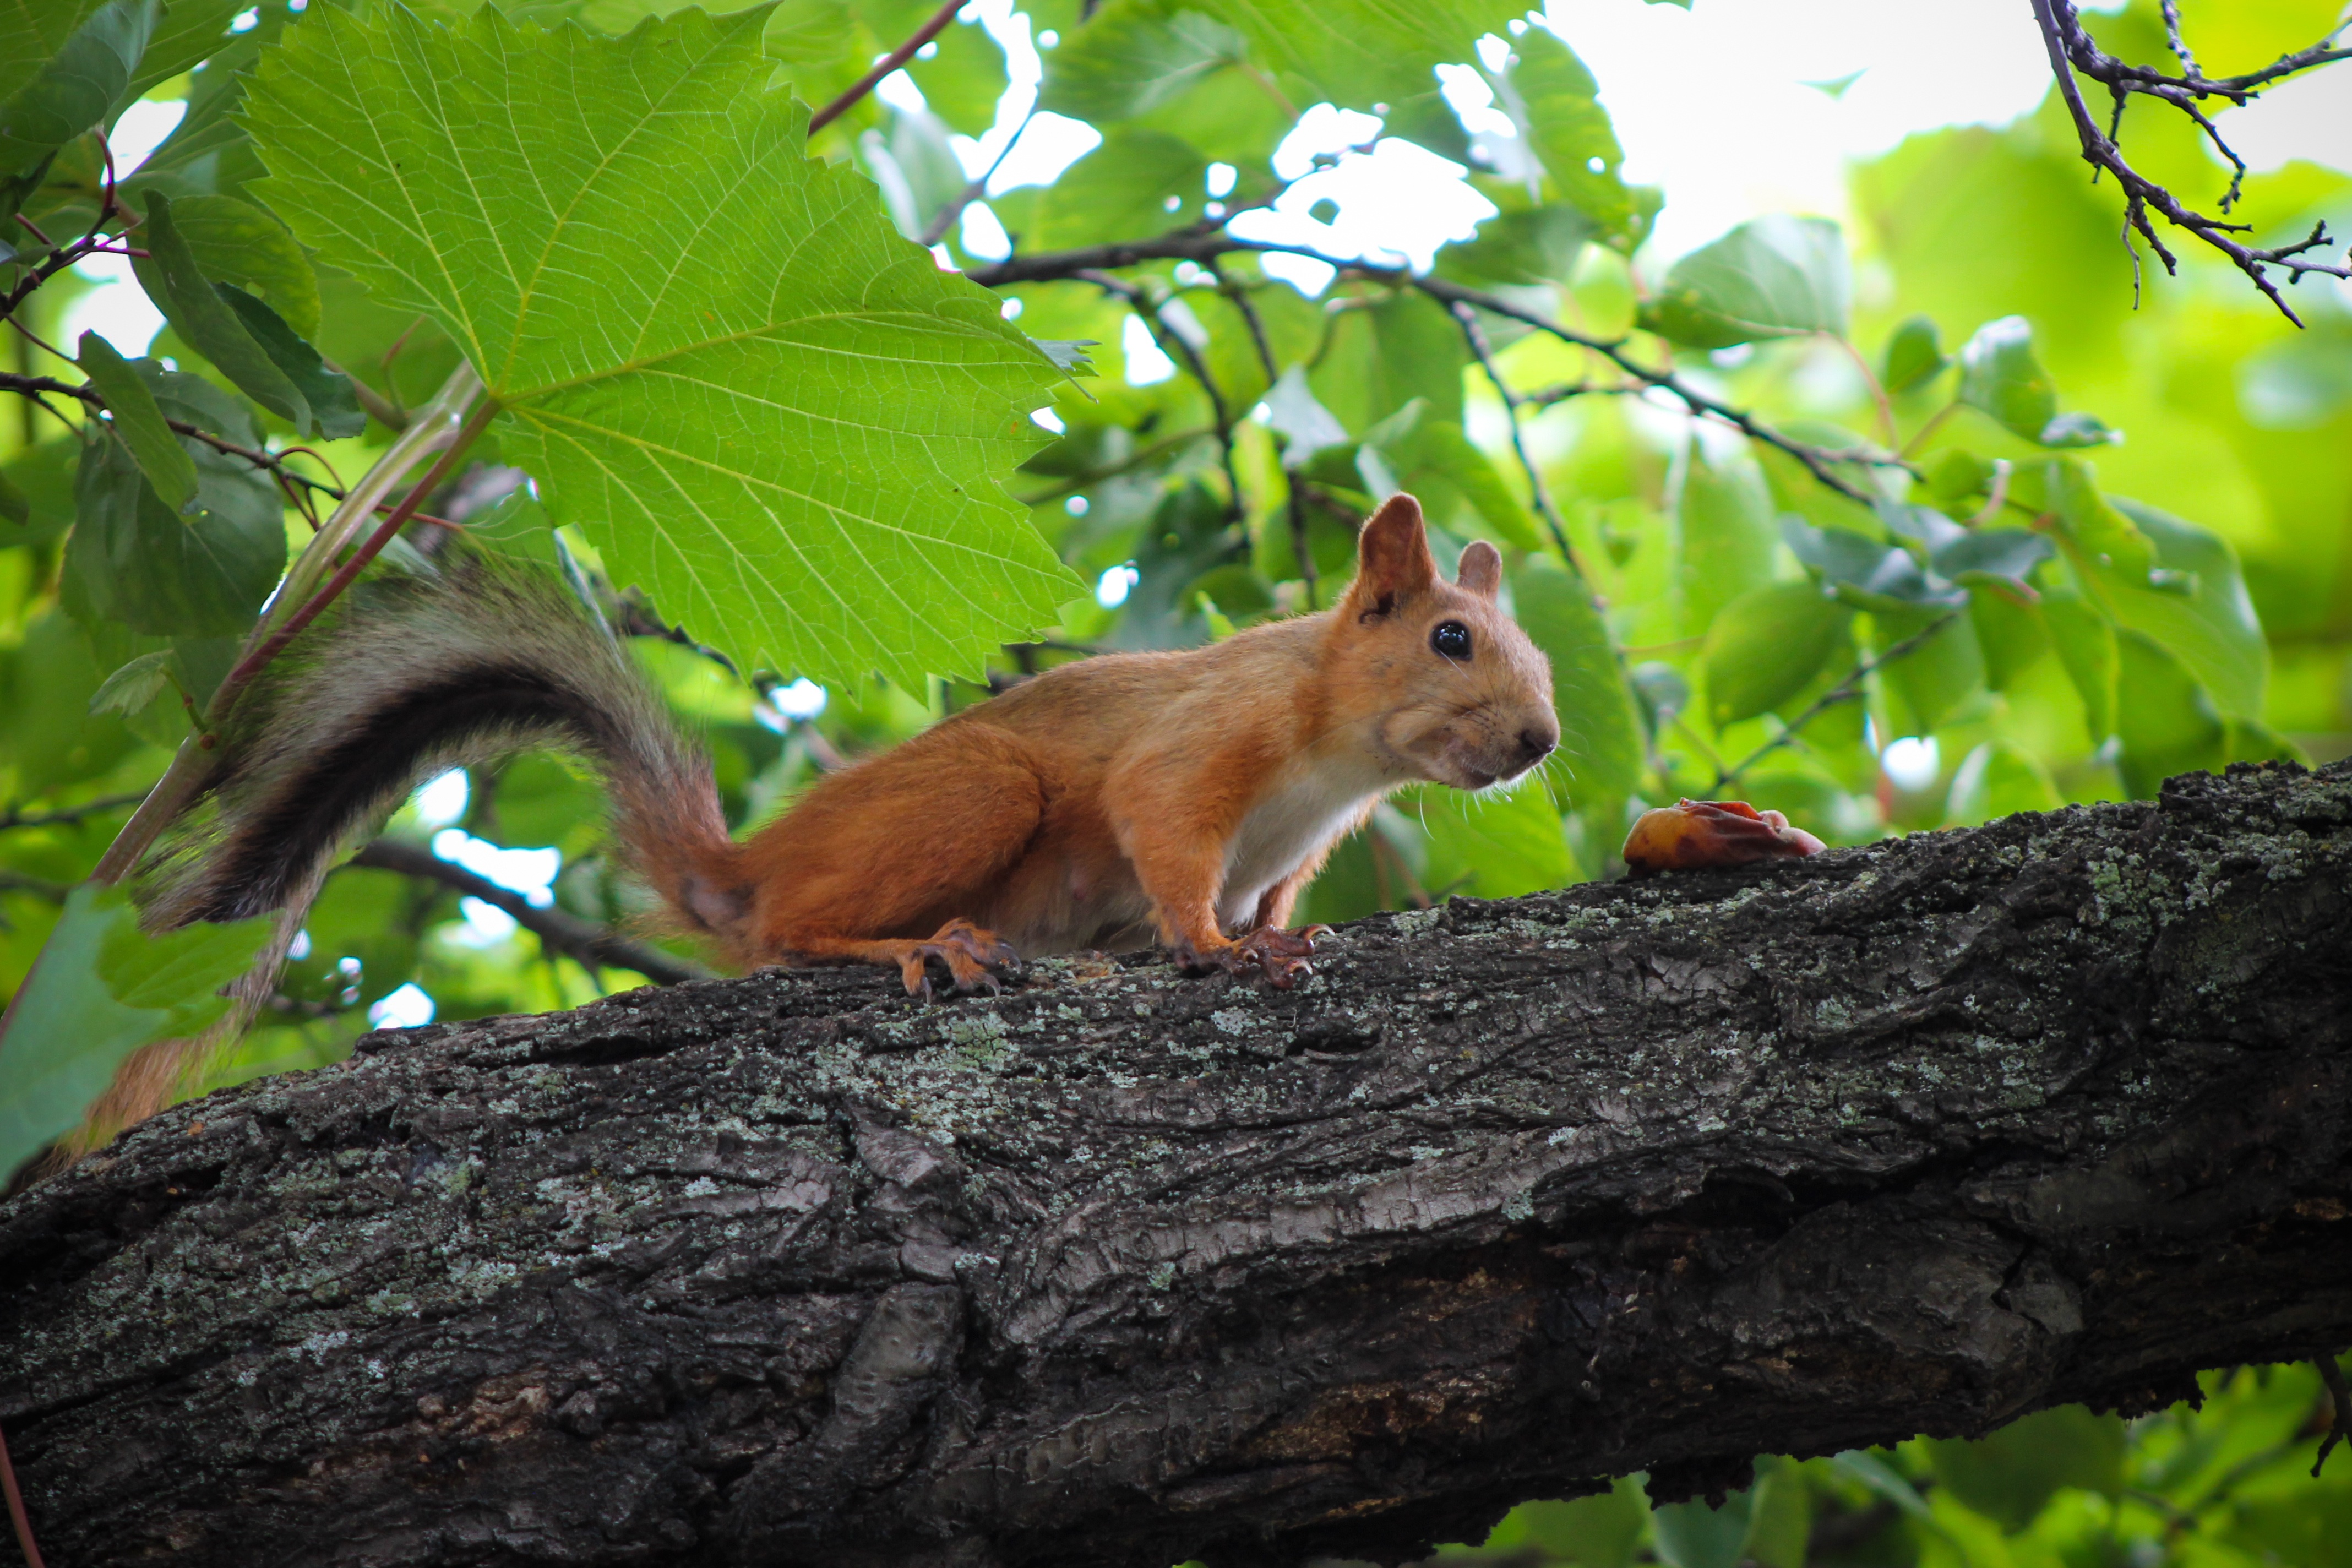
tree, nature, branch, wildlife, orange, food, jungle, mammal, squirrel, closeup, rodent, fauna, trees, apricot, tail, animals, furry, skin, vertebrate, chipmunk, sniff, protein, bushy tail, fox squirrel